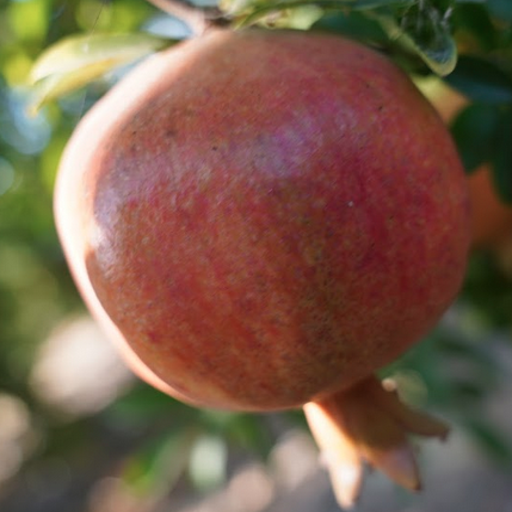
Label: Healthy